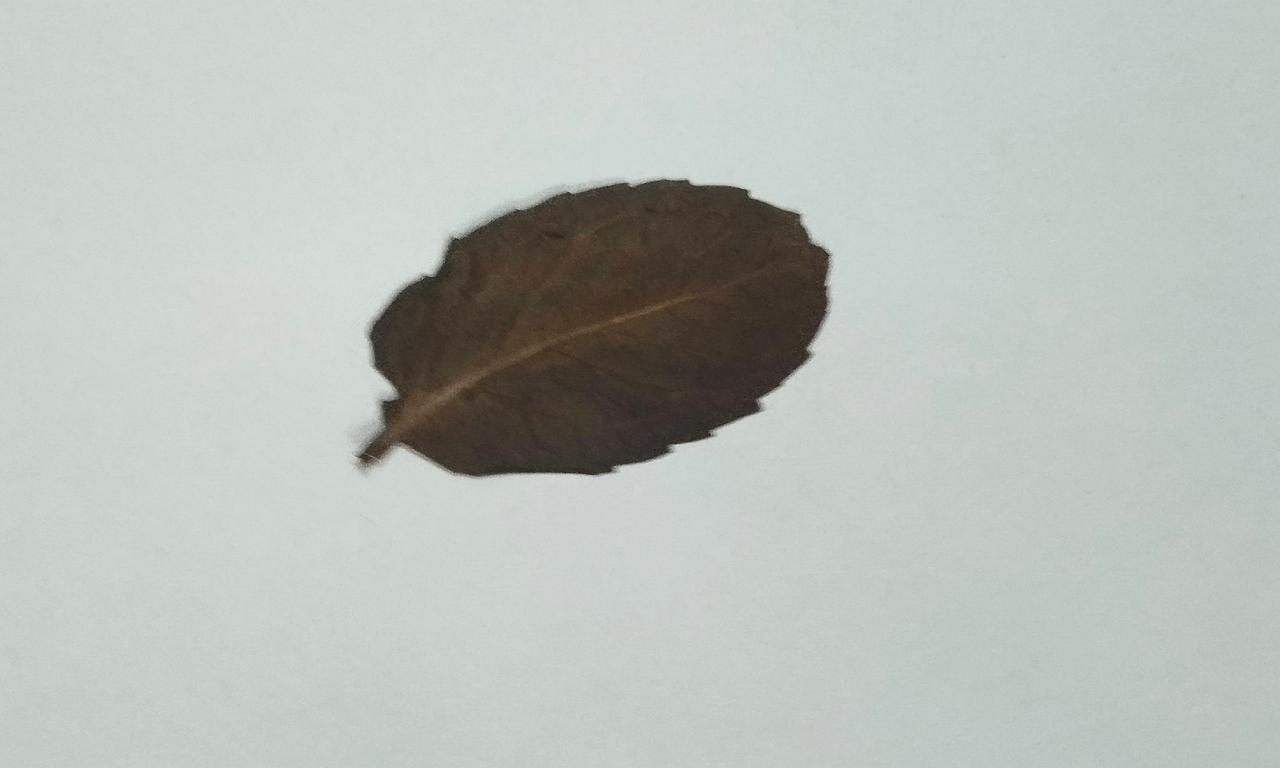
Label: Dried